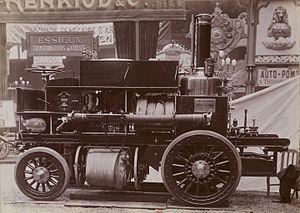
[Collection Jules Beau. Photographie sportive]
La brigade de sapeurs-pompiers de Paris, familièrement appelée la Brigade, est une unité du génie de l'Armée de terre française, placée sous l'autorité du préfet de police de Paris. Elle est commandée par le général de brigade Jean-Marie Gontier depuis le 30 novembre 2019.